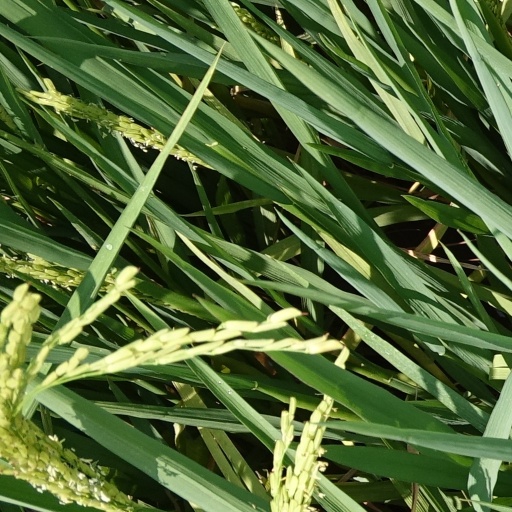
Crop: rice